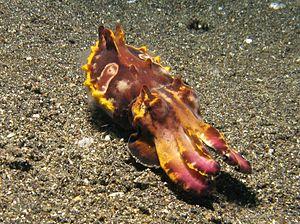
Les sépiidés forment une famille de seiches, de l'ordre des Sepiida.